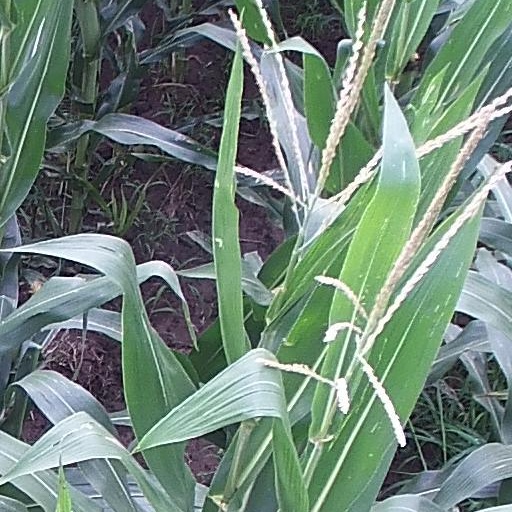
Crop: maize; corn